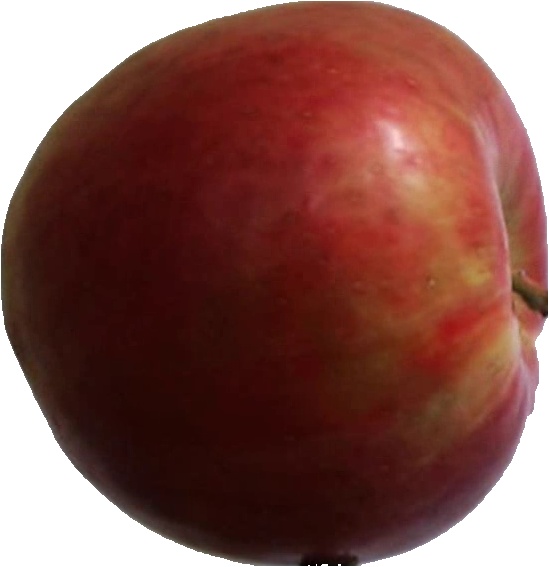
Label: apple_crimson_snow_1